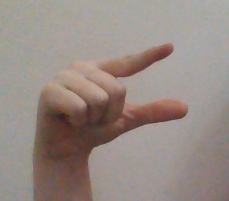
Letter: dal